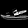
Label: Sandal